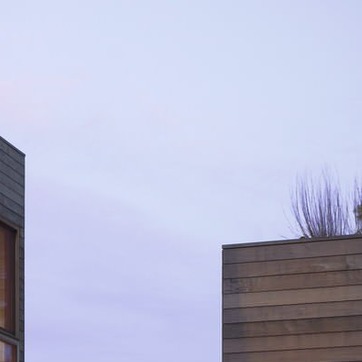
Material: sky